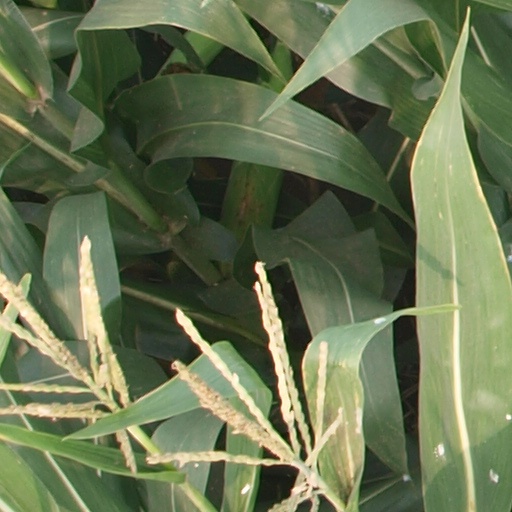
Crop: maize; corn